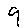
Label: 9